List of gothic metal bands

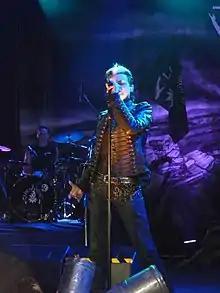
Tilo Wolff of Lacrimosa

This is a list of notable gothic metal bands. Gothic metal is a genre of music characterized as a combination of the dark atmosphere of gothic rock with the aggression of heavy metal. The genre originated during the early 1990s in Europe as an outgrowth of death/doom, a fusion of death metal, doom metal, and gothic rock. The music of gothic metal is diverse with bands known to adopt the gothic approach to different styles of heavy metal music. Lyrics are generally melodramatic and dark with inspiration from gothic fiction as well as personal experiences.